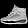
Label: Ankle boot